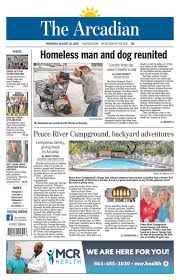
Label: paper